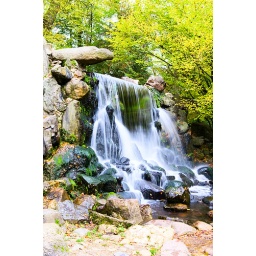
Waterval in het Sonsbeekpark. Een sluitertijd van 1/5 sec maakt het water al strak, zonder meteen soft over te komen.